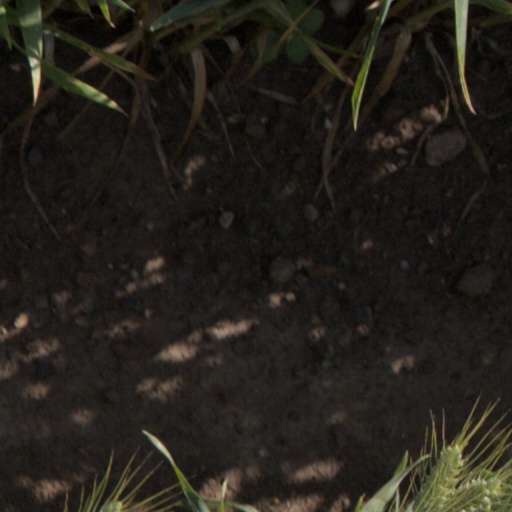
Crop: wheat